Organic nuclear reactor

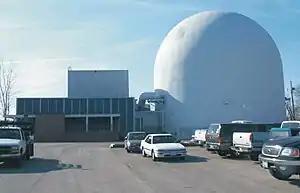
The only commercially operational OCR was the Piqua Nuclear Generating Station in Ohio.

An organic nuclear reactor, or organic cooled reactor (OCR), is a type of nuclear reactor that uses some form of organic fluid, typically a hydrocarbon substance like polychlorinated biphenyl (PCB), for cooling and sometimes as a neutron moderator as well.